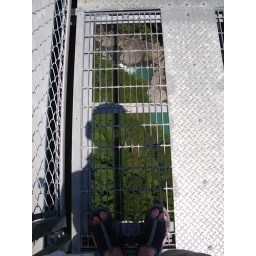
Holes in the floor of the bridge. Genius. Great fun watching those with fear of heights trying to cross it.